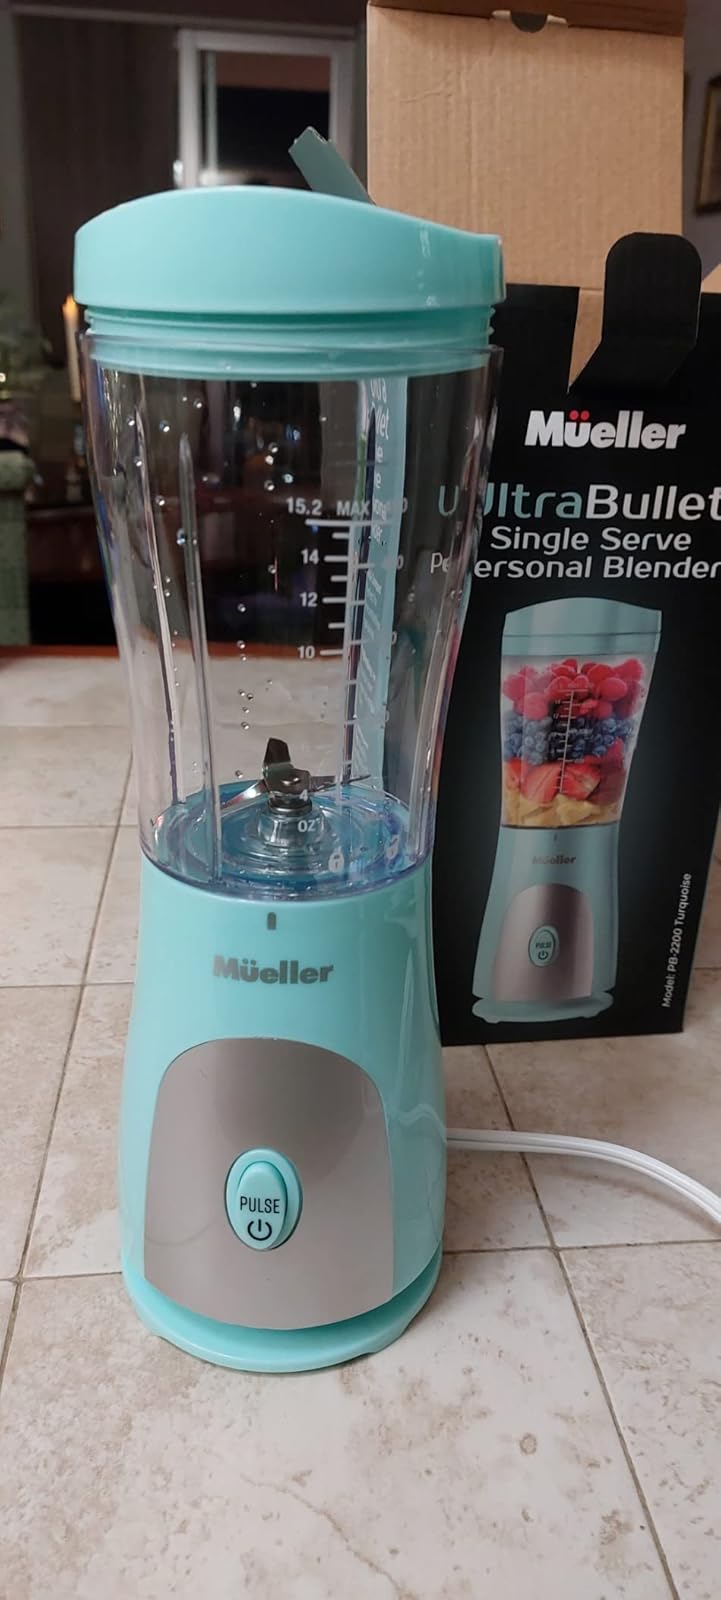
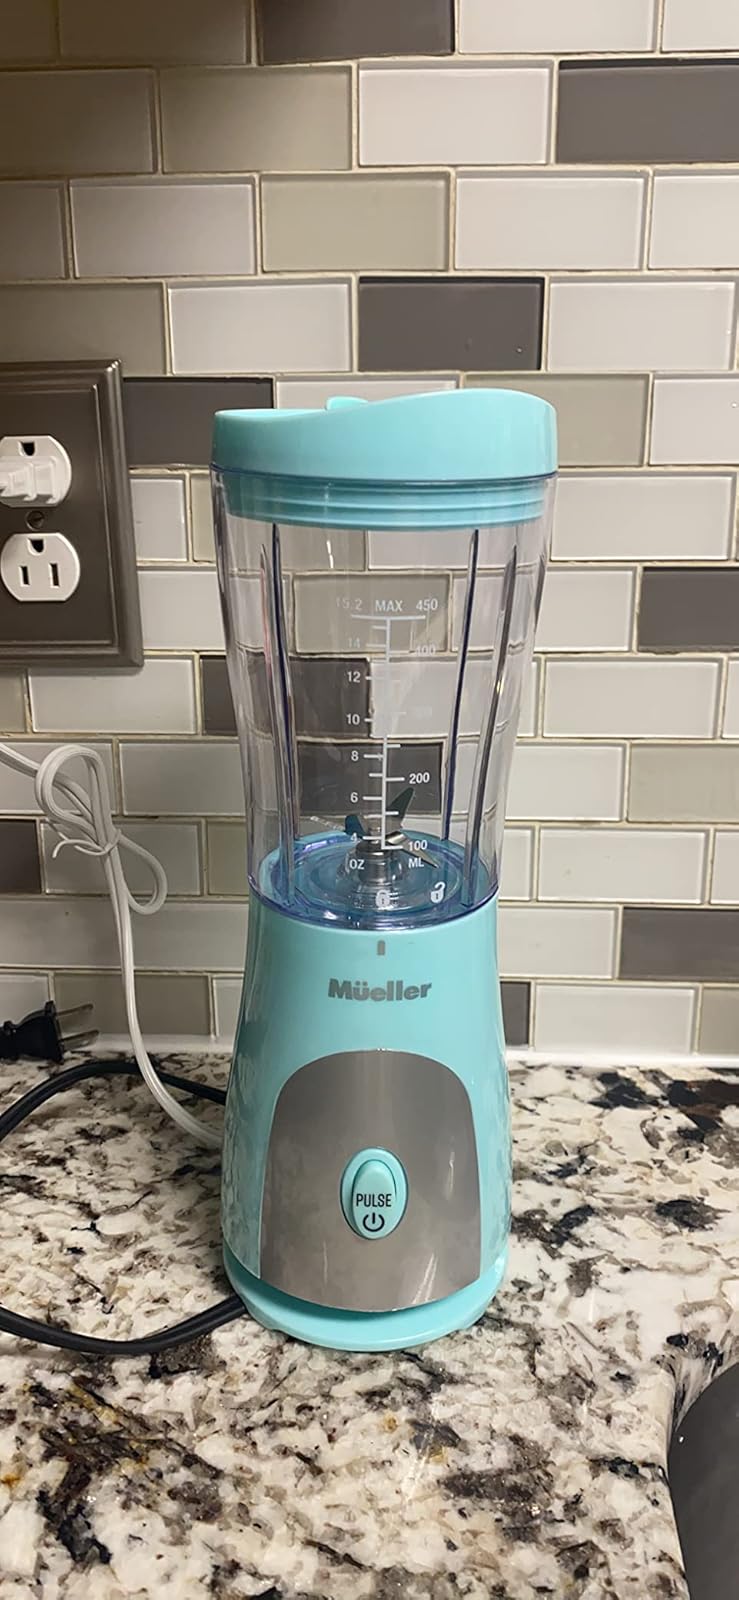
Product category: items_blender
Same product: yes